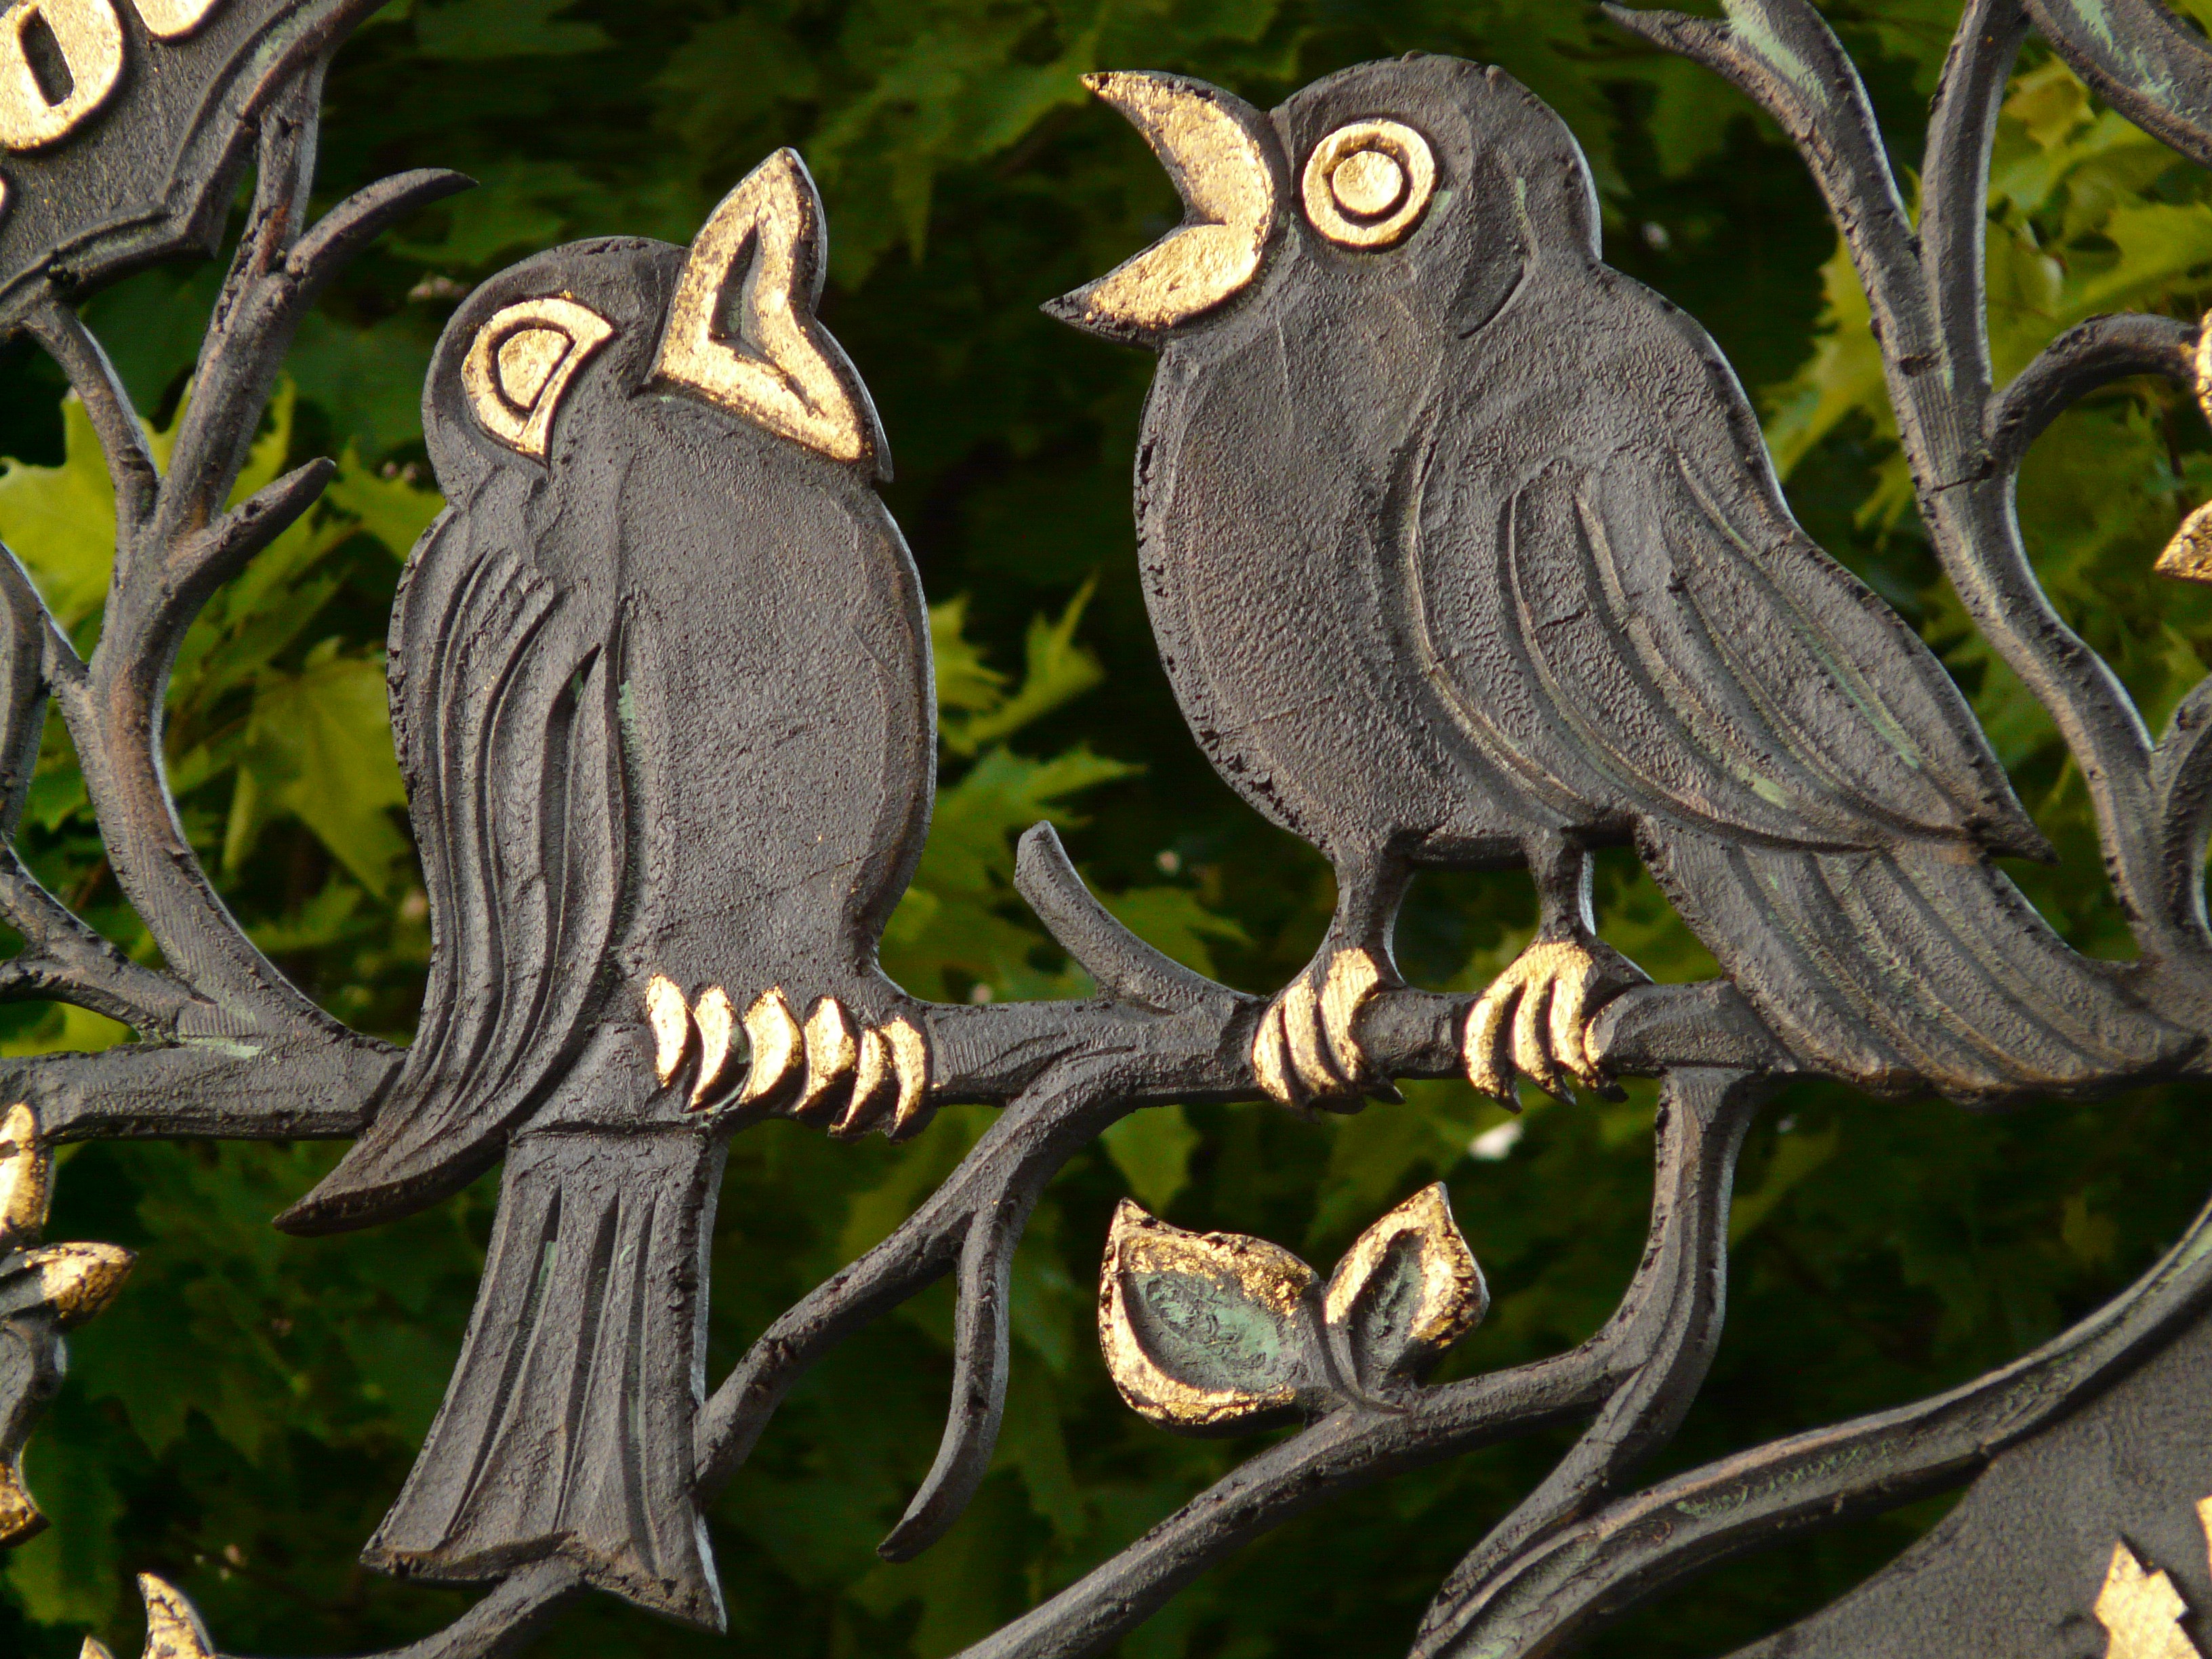
branch, bird, restaurant, advertising, wildlife, golden, beak, owl, fauna, bird of prey, vertebrate, raven, inn, tavern, sideboard, art forging work, advertising sign, nasal shield, perching bird